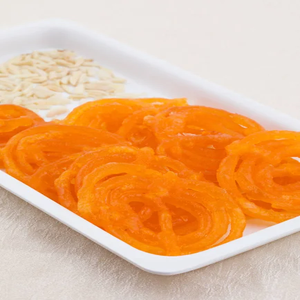
Dish: jalebi